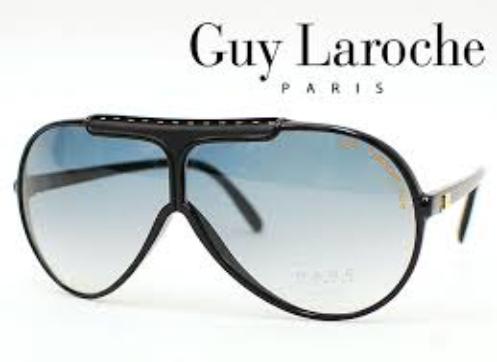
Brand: Guy Laroche
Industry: Clothes